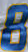
Number: 8